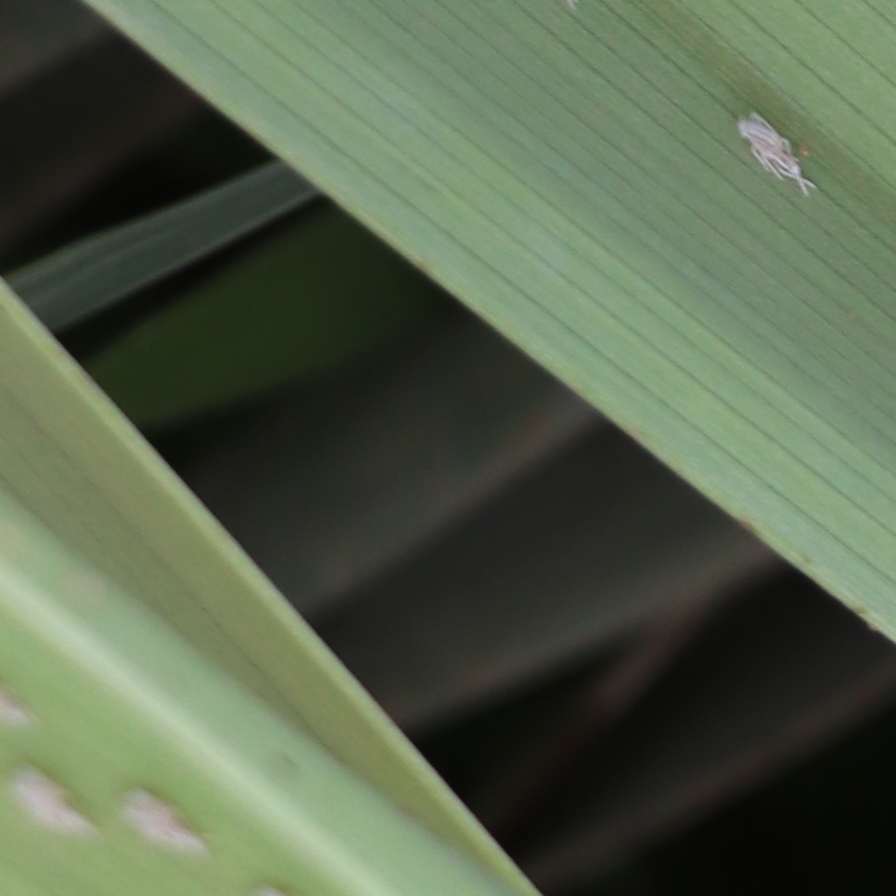
Label: Bug